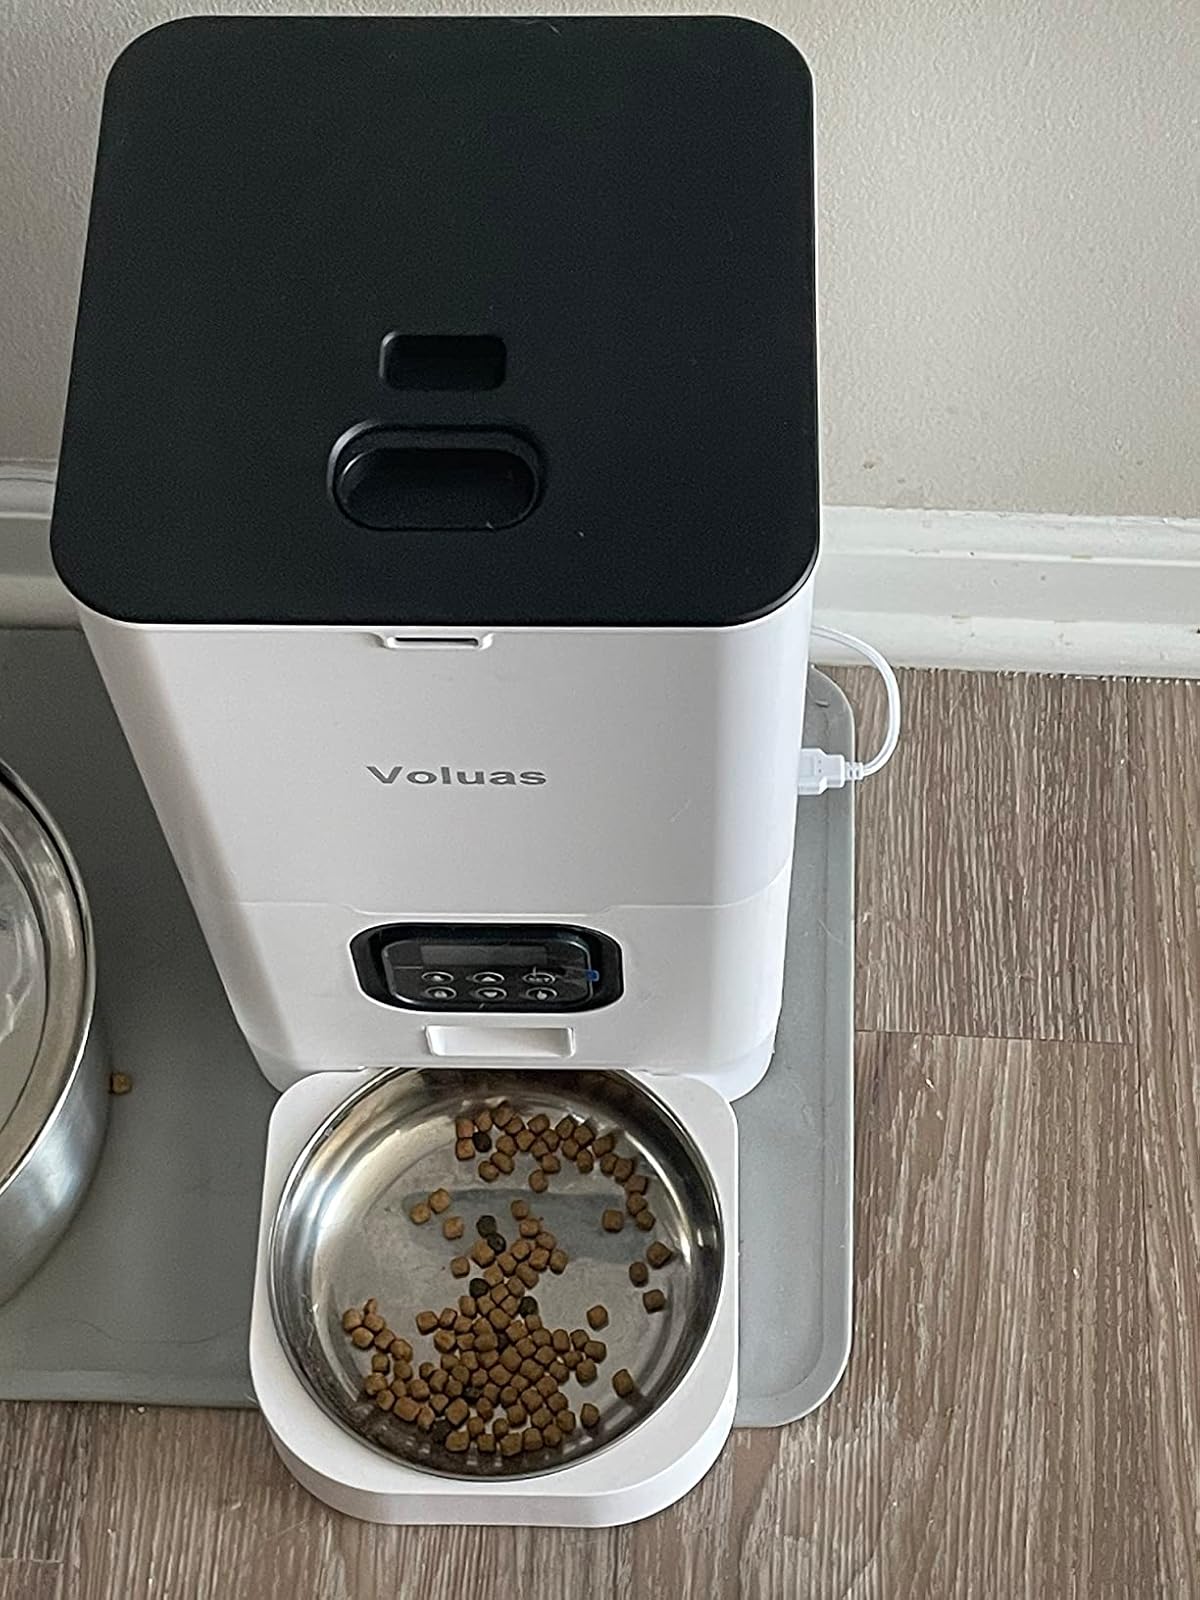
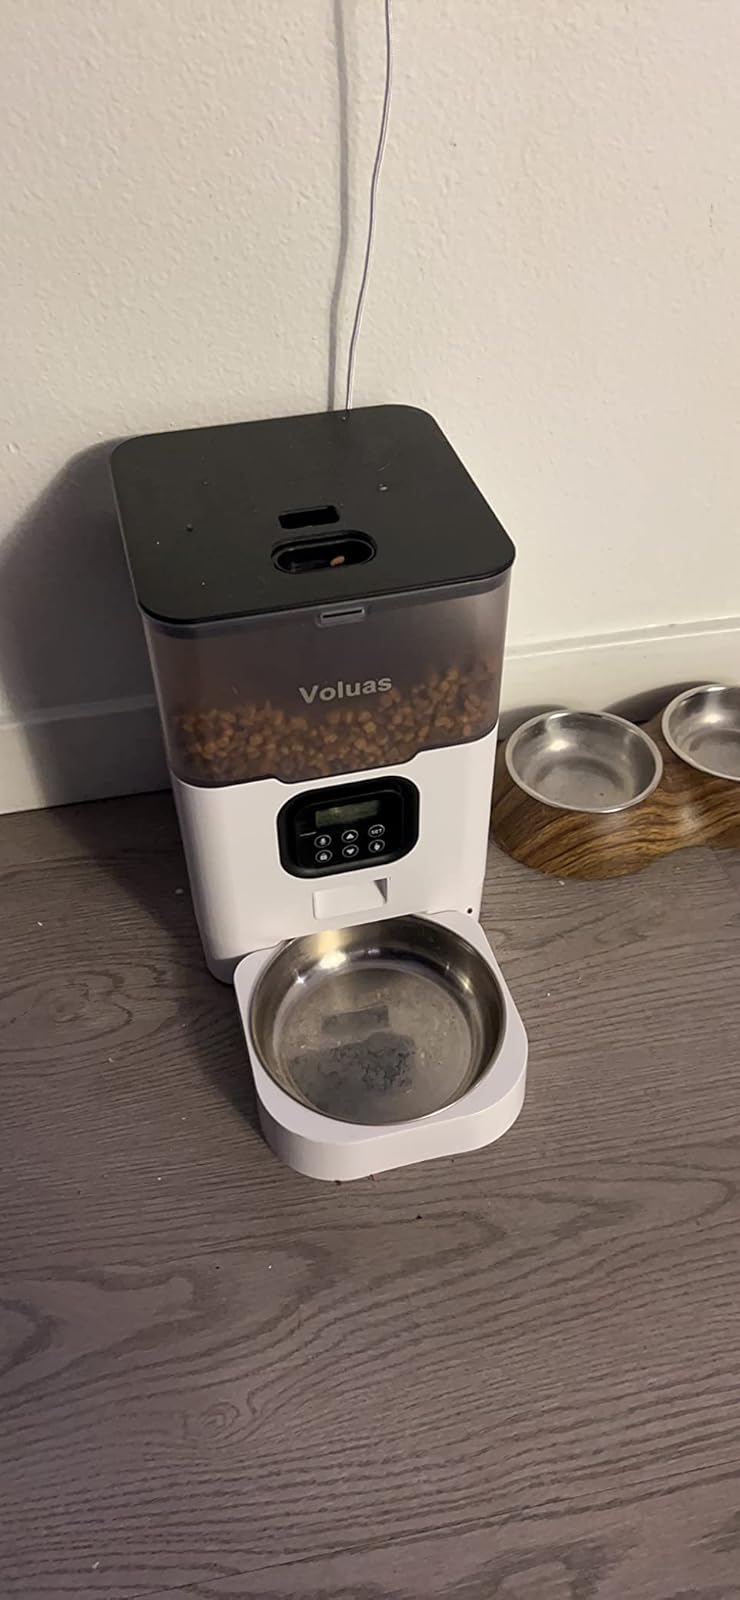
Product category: items_feeder
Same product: no